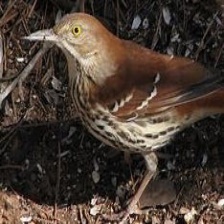
Species: BROWN THRASHER
Scientific name: TOXOSTOMA RUFUM